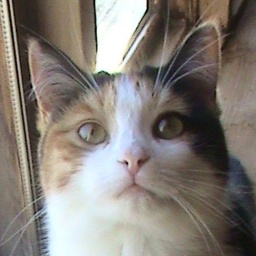
Lily the cat in window of a friend's house